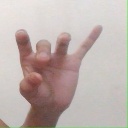
अक्षर: ओ